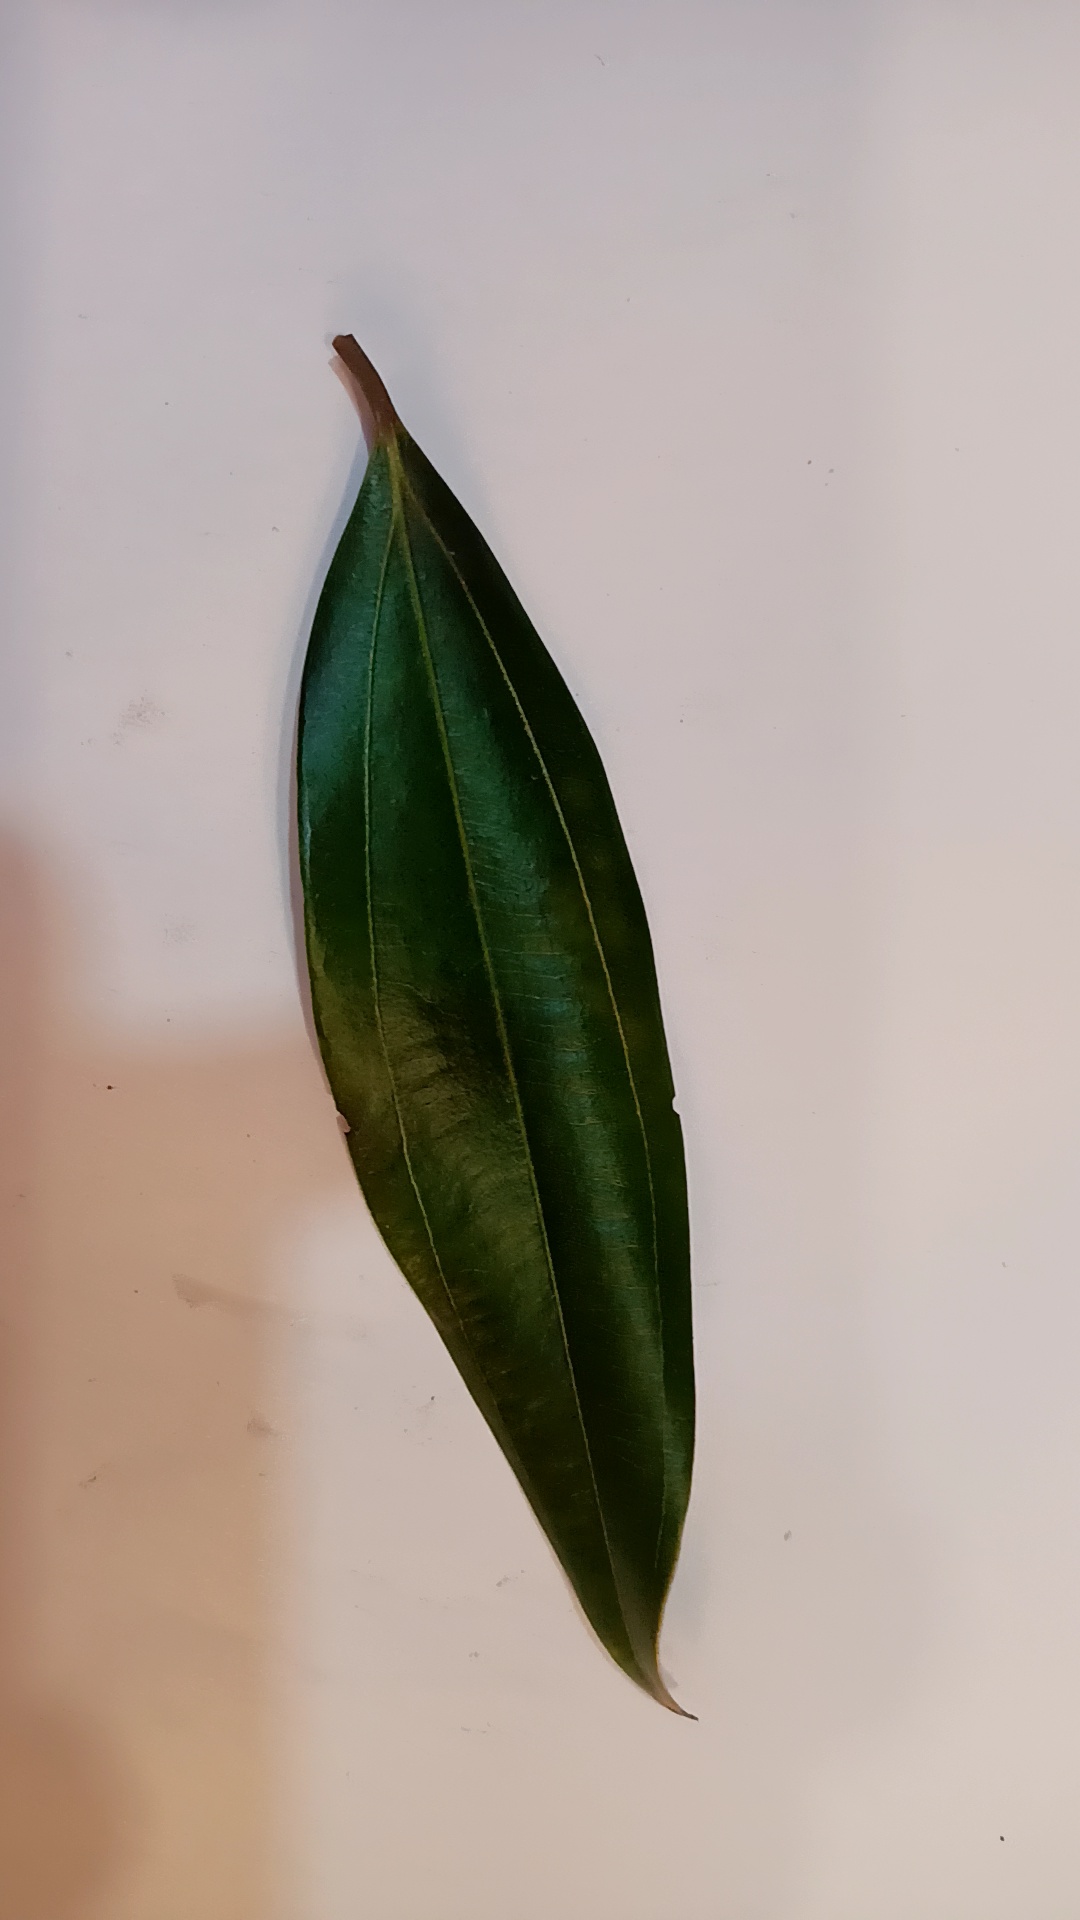
Label: Healthy